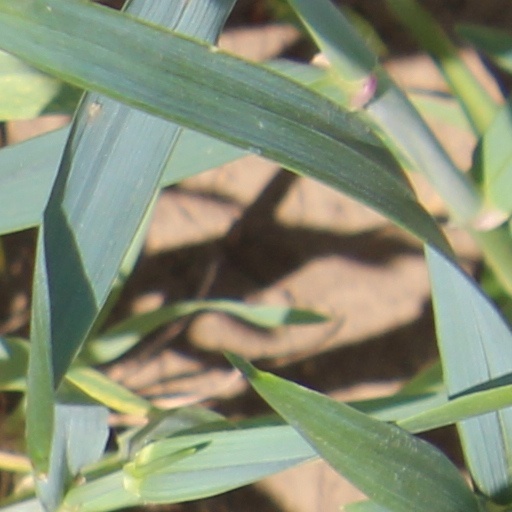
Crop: wheat